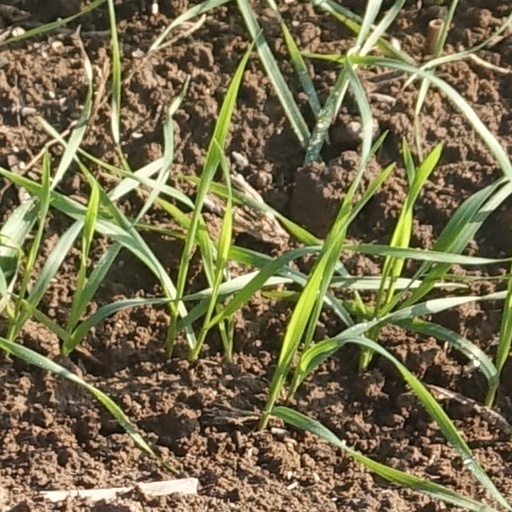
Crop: wheat